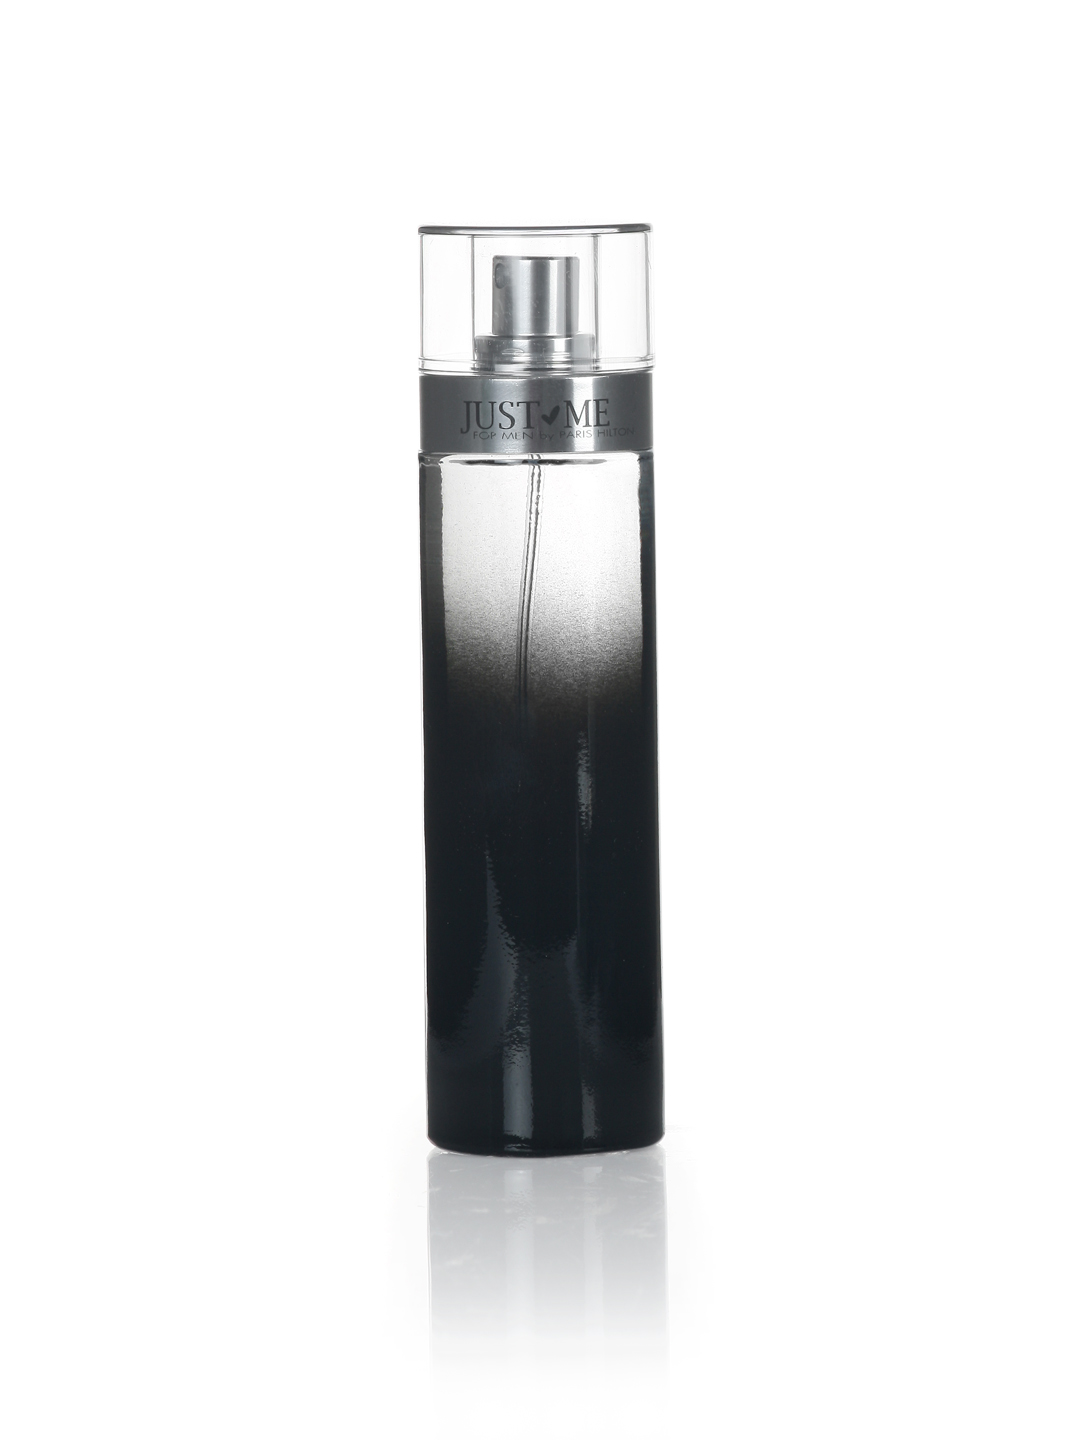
Paris Hilton Just Me Men Perfume
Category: Personal Care / Fragrance / Perfume and Body Mist
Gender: Men
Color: Black
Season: Spring 2017
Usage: Casual